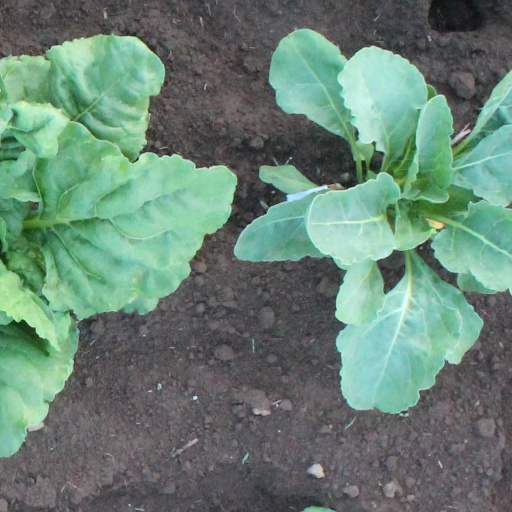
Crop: sugar beet